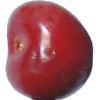
Label: Cherry 2